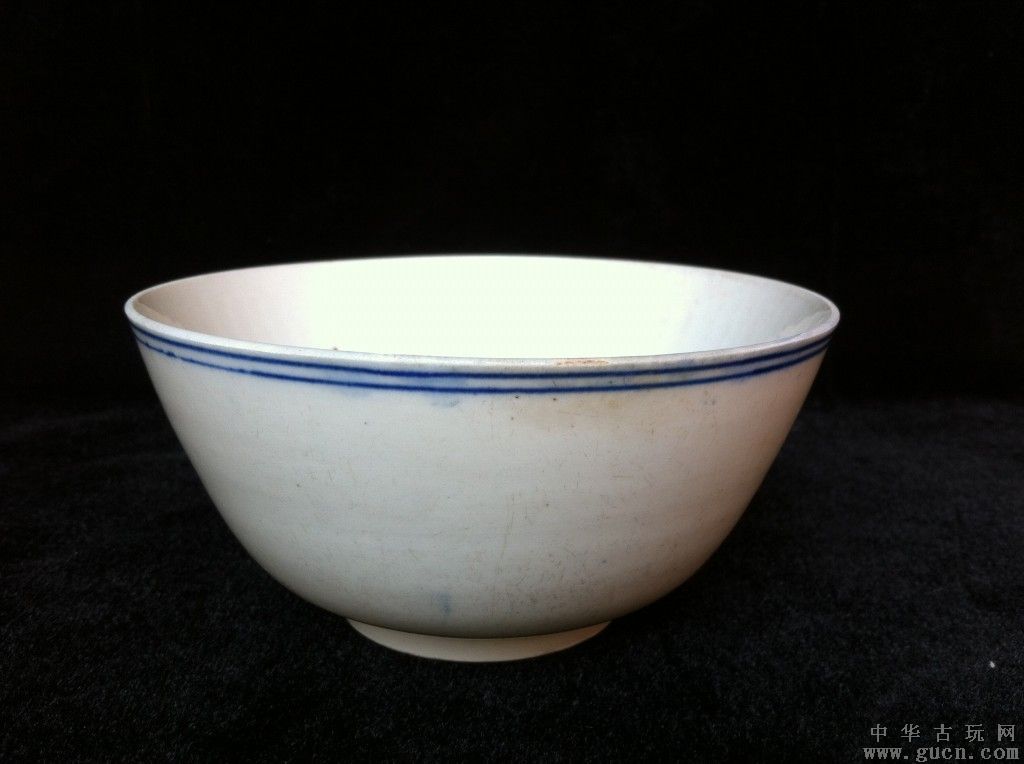
Label: trash